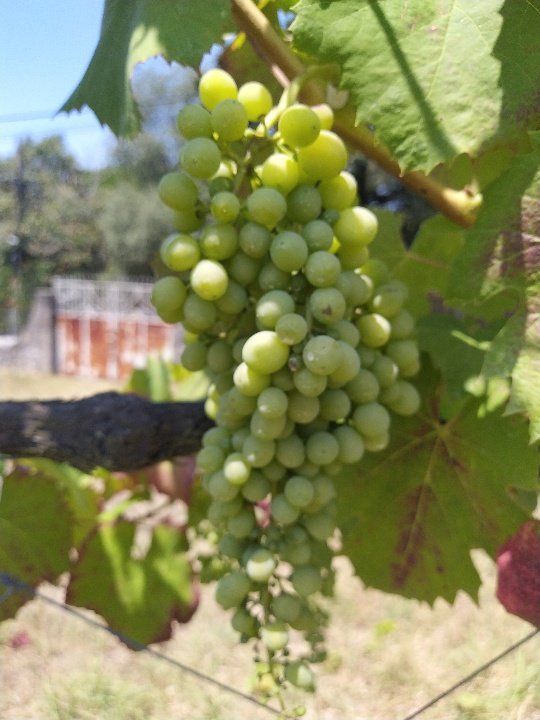
Berries visible: 92
Grape clusters: 1